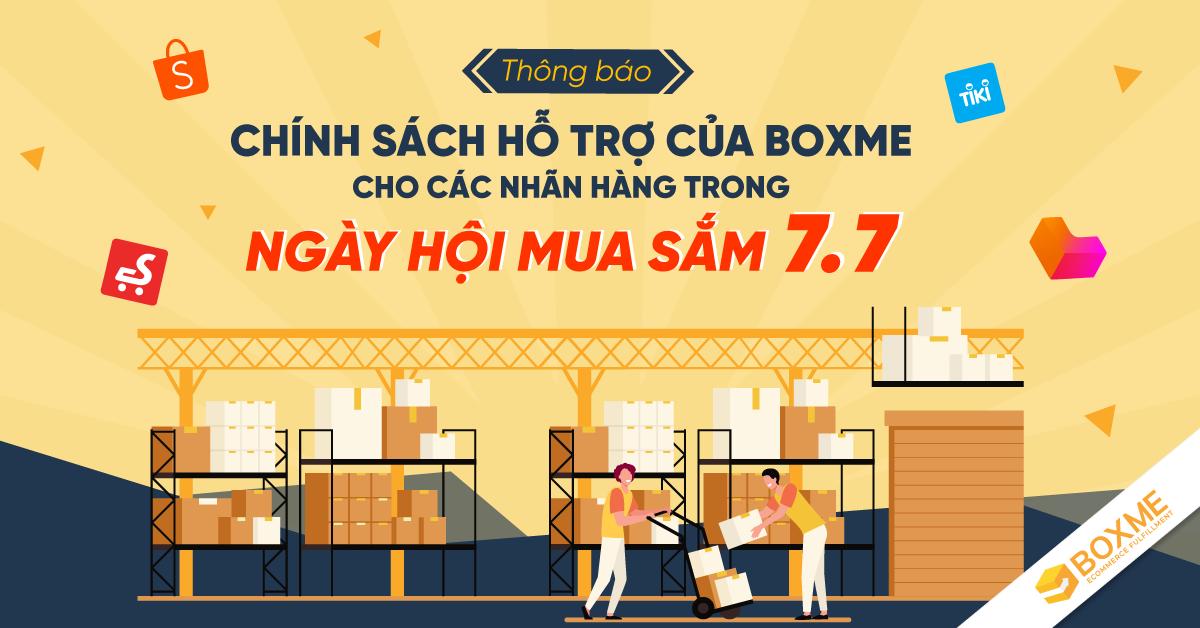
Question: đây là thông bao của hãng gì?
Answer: của boxme